Battle of Tell 'Asur

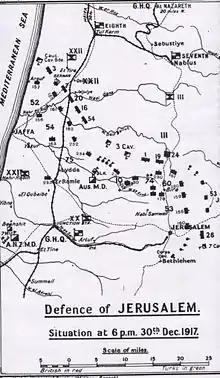
Falls Sketch Map 21 – position of the front line before the capture of Jericho

General Edmund Allenby's right flank was secure but was not sufficiently broad to support the planned operations across the Jordan to the Hedjaz railway. During these operations a general advance on a front of and up to a maximum of in depth by both the XX and XXI Corps pushed Ottoman forces north from the River Auja on the Mediterranean coast, from Abu Tellul and Mussallabeh on the edge of the Jordan Valley and up the Jerusalem to Nablus road capturing Ras el Ain.